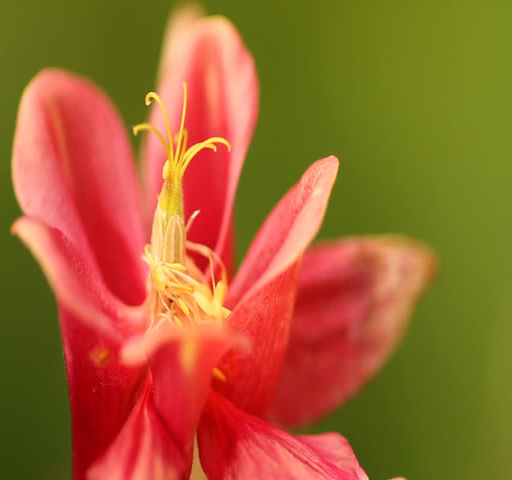
flowers growing in the garden